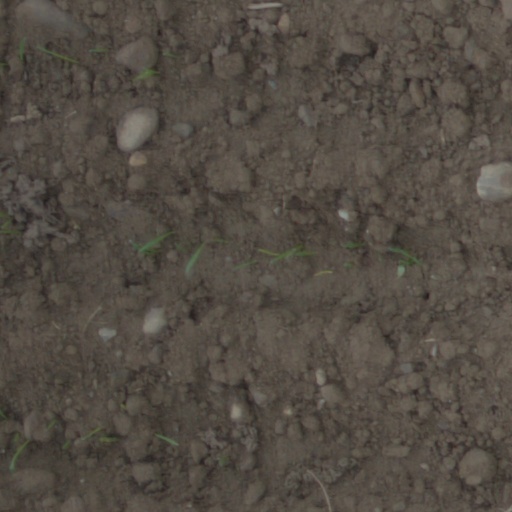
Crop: wheat